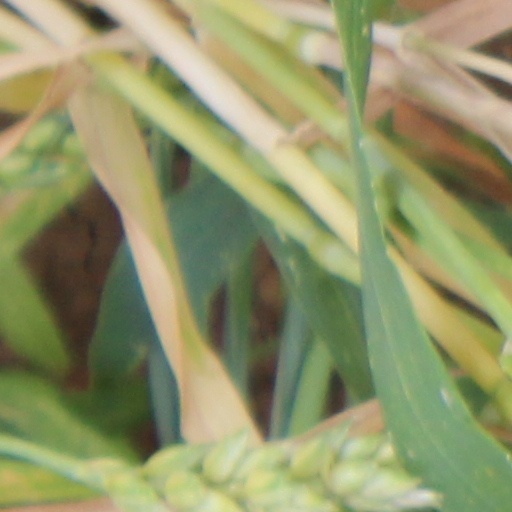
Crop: wheat